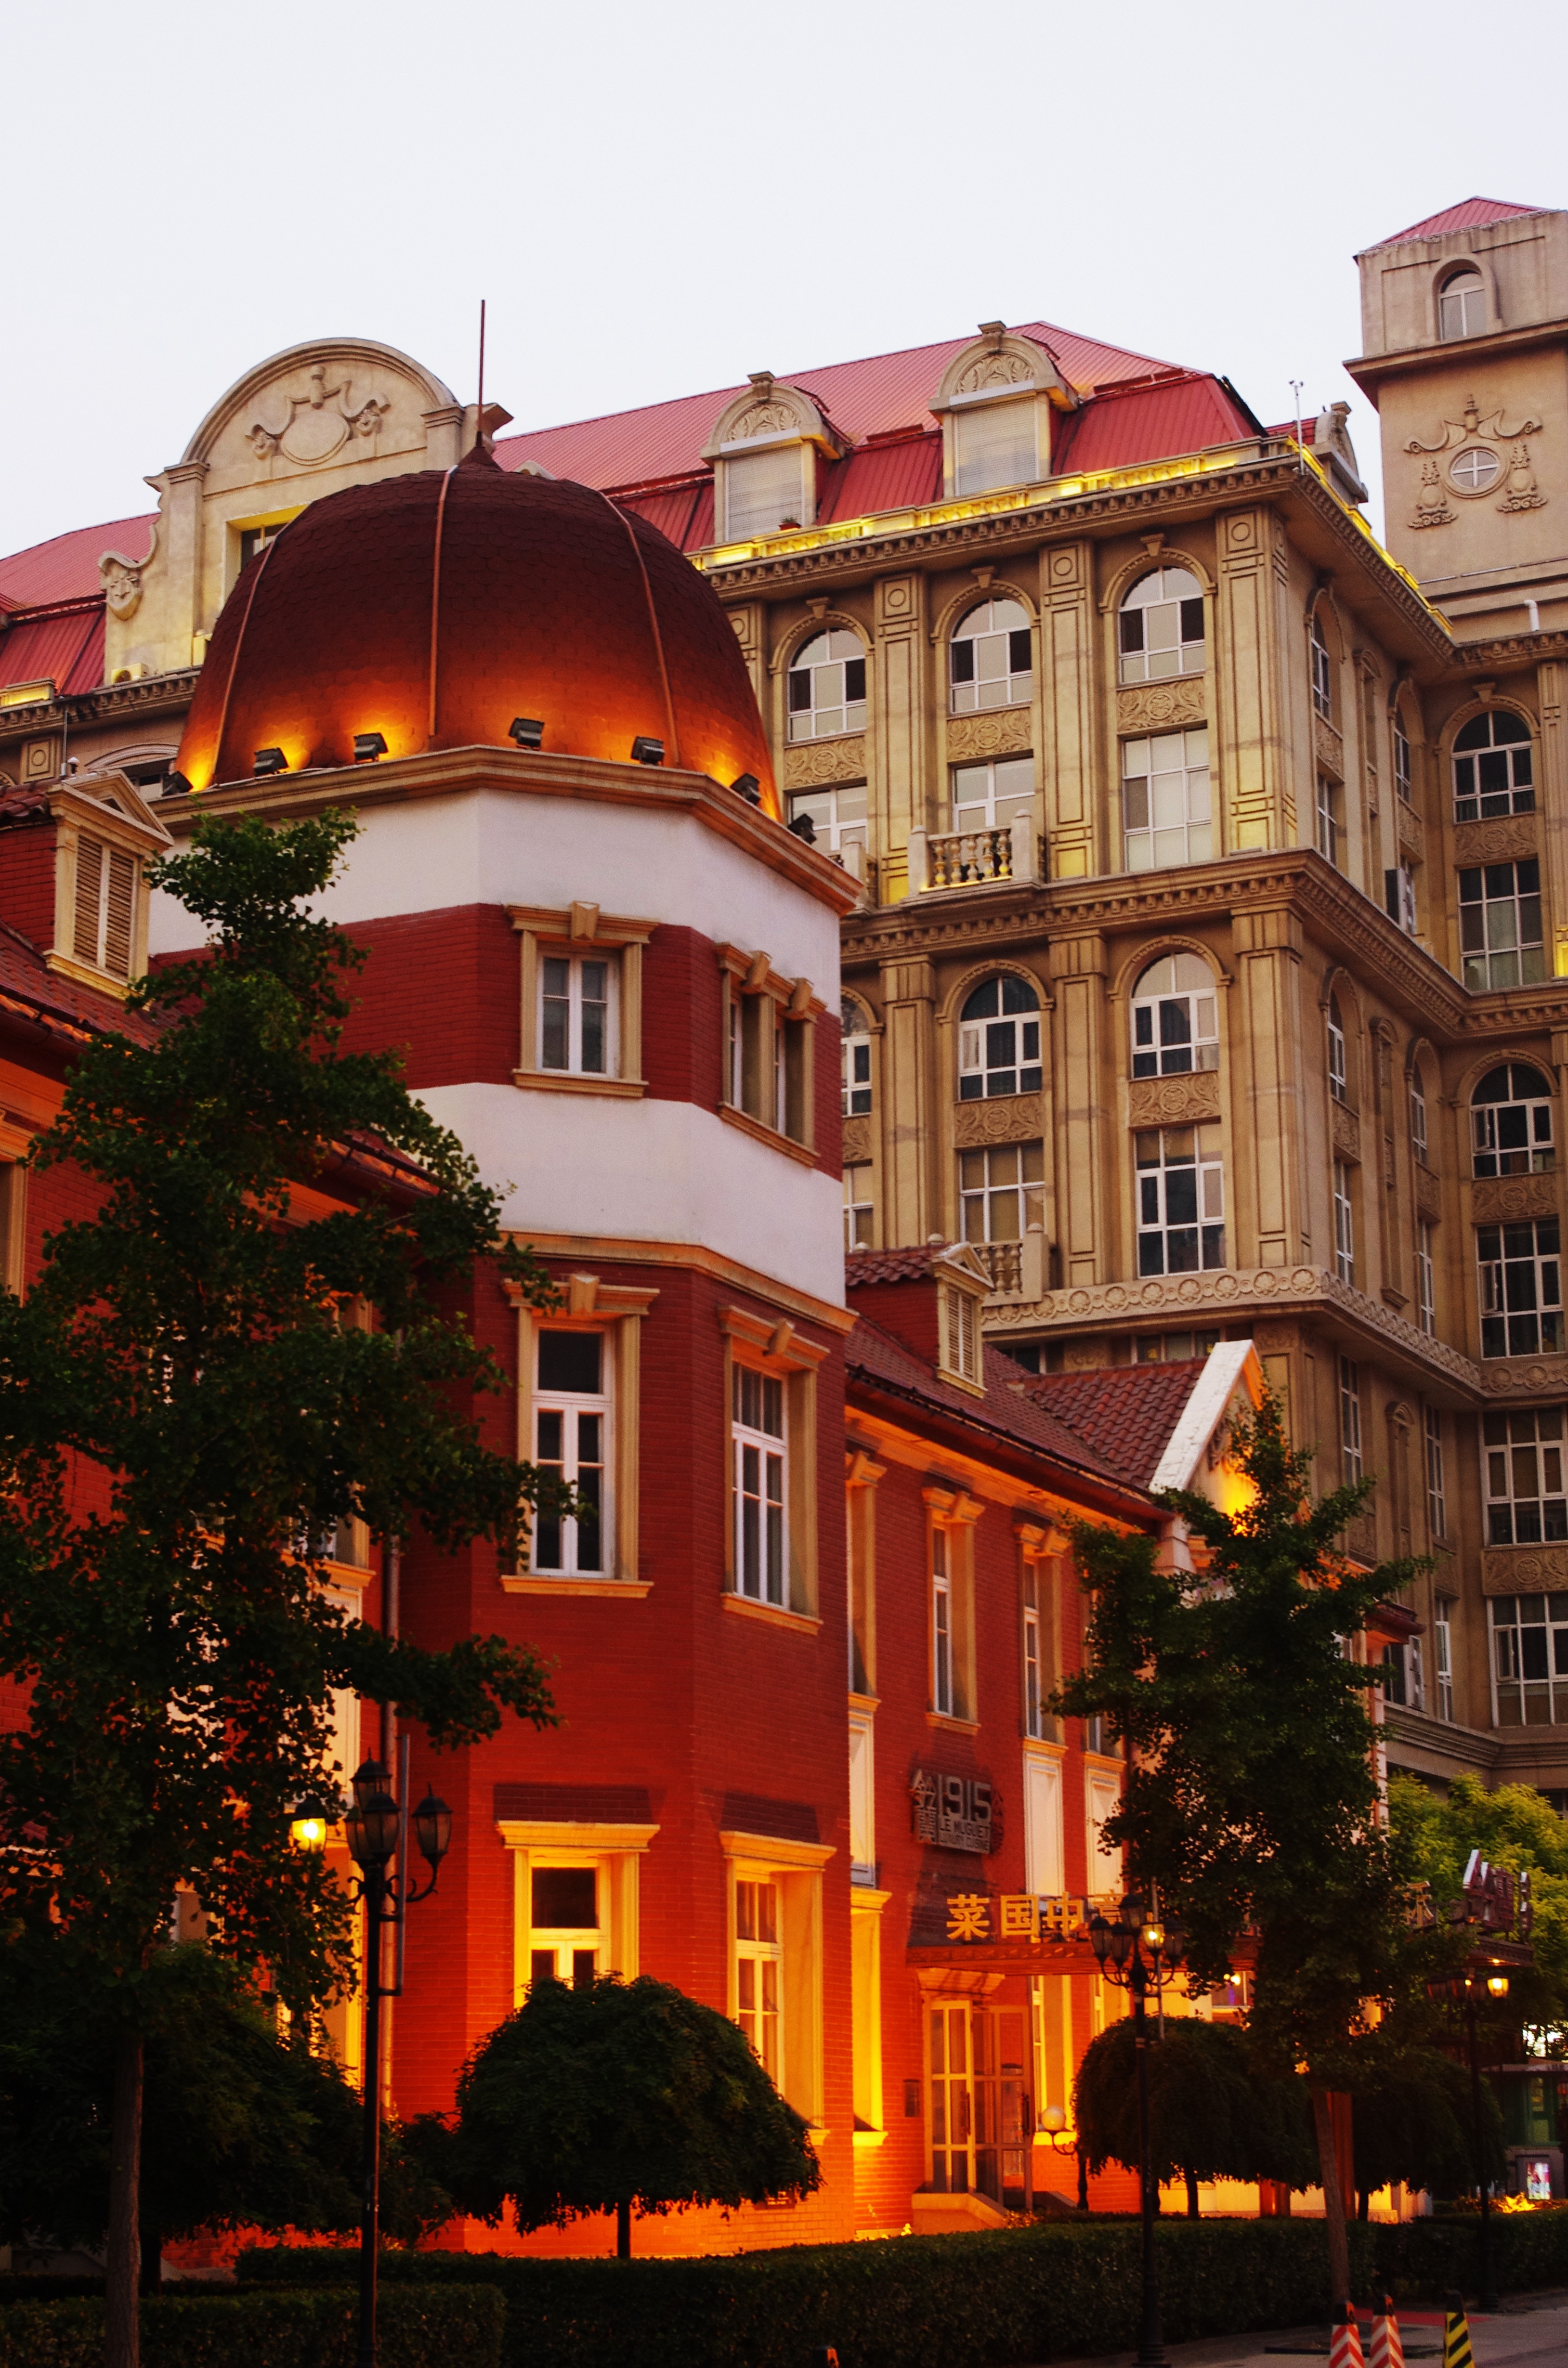
architecture, house, town, building, city, cityscape, downtown, evening, landmark, facade, neighbourhood, tianjin, urban area, human settlement, western street, western building, haihe river